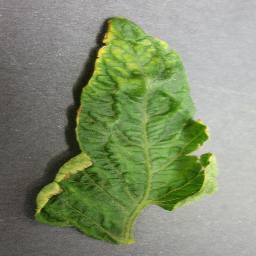
Label: Tomato___Tomato_Yellow_Leaf_Curl_Virus